Christophe Thivrier

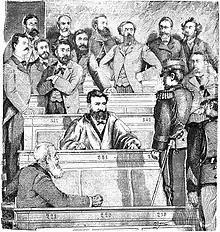
A rendition of Thivrier's expulsion, with the socialist leaders ranged behind him

In 1890 a strike broke out in Commentry due to the dismissal of 300 miners chosen from the most active socialists.